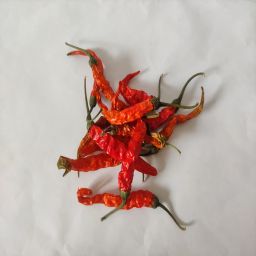
Crop: Chile Pepper
Quality: Dried